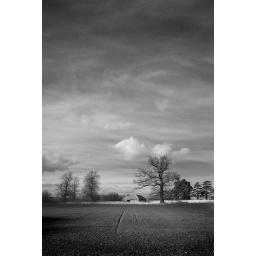
English barn in field with bare trees (2008-02-27)